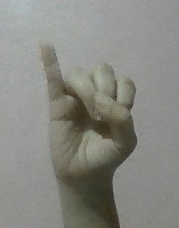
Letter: meem